Studio (album)

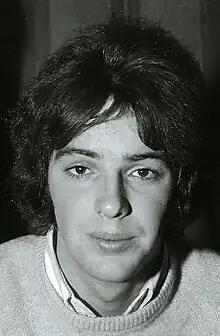
"Studio" was Tages' final album with lead singer Tommy Blom.

The front and back cover photographs of "Studio" were taken during the same photo session. It is generally accepted that photographer Walter Hirsch took them and that they were shot in Gothenburg, but the location is disputed; according to Brandels and Wrigholm, the cover was taken at the Pop-In club, while Wiremark say that it was taken at another club, Jazzen. Hirsch was hired by Parlophone to take a set of photos that could be used in promotional material, depicting Tages' members jamming or rehearsing. The photos were allegedly shot during drummer Lasse Svensson's first rehearsal with the band on 22 January 1967, but this has never been confirmed by Hirsch or the band. The cover was a departure from the group's three previous albums by being a straightforward picture of the band.